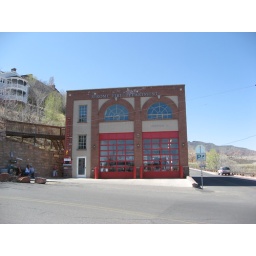
Jerome's Fire Dept is in a pretty nice older building and also houses public restrooms.